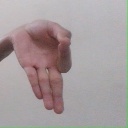
अक्षर: ज्ञ